Neopullulanase

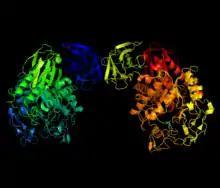
View of "Thermoactinomyces vulgaris" neopulullanase showing dimeric structure.

Neopullulanase ("pullulanase II") is an enzyme of the alpha-amylase family with systematic name "pullulan 4-D-glucanohydrolase (panose-forming)". This enzyme principally catalyses the following chemical reaction by cleaving pullulan's alpha-1,4-glucosidic bonds: